Zoller Bros-Independent Malting Co.

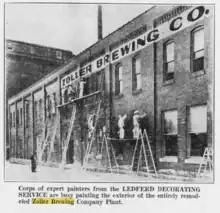
Zoller Brewing, April 1935

Brothers Ernest, Herman and Charles Zoeller established the Zoeller Brothers Malt House in the mid-1880s in the Black Hawk area of Davenport's west end. In 1890 they reopened the Black Hawk brewery their father, Ernst Zoeller Sr., had operated prior. In 1894 all the breweries consolidated into a single corporate structure called The Davenport Malting Company. They built this building in an industrial section of the west end that contained some of the first refrigeration equipment used in the city. As they built new additions on to the plant they closed the older structures. Production reached a high of 75,000 barrels of beer by 1916, and it became the second largest brewery in Iowa.